Old Man's Valley Cemetery

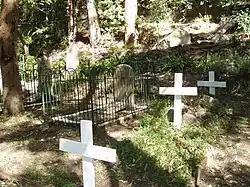

Old Man's Valley Cemetery is a heritage-listed former cemetery and now memorial landscape at Old Man's Valley, off Quarry Road, Hornsby in the Hornsby Shire local government area of New South Wales, Australia. It was designed by and built by members of the Higgins family between 1879 and 1931 with the assistance of monumental masons. It is also known as Higgin's Family Cemetery, Old Mans Valley Cemetery and Higgins Family Cemetery. The property is owned by Hornsby Shire Council. It was added to the New South Wales State Heritage Register on 22 December 2006.